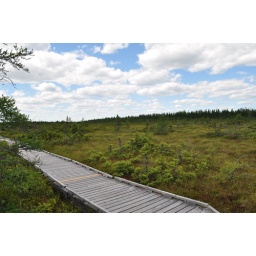
Blue sky and white clouds look over the peat bog